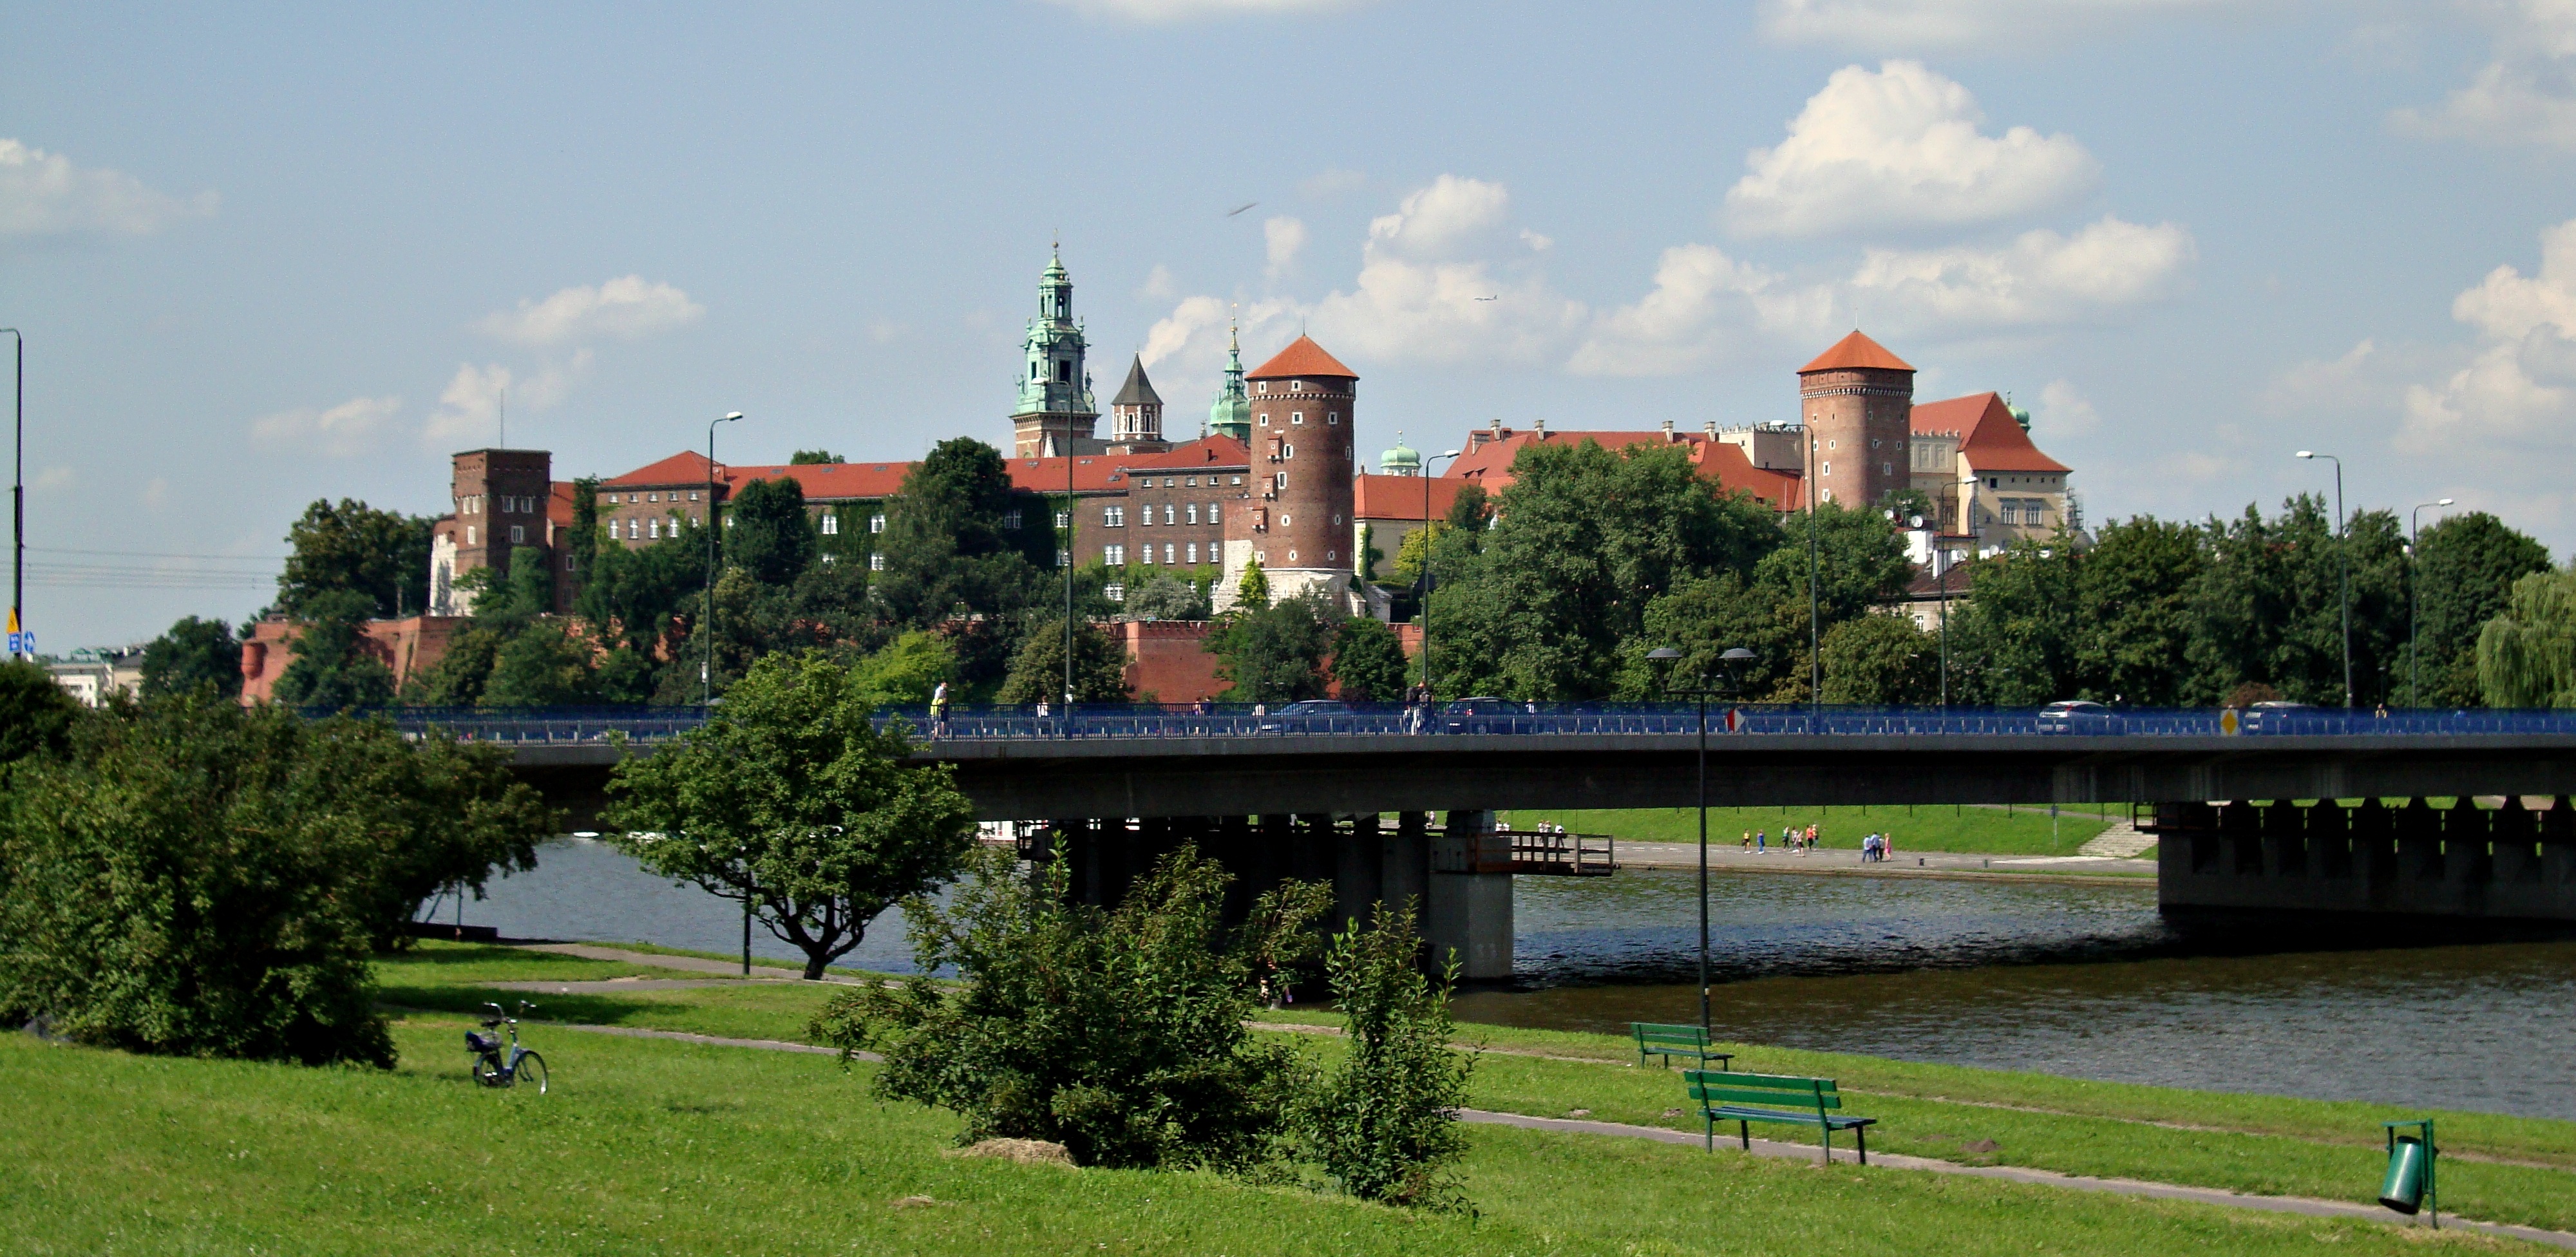
architecture, skyline, chateau, city, river, monument, cityscape, panorama, downtown, park, castle, landmark, waterway, poland, estate, the museum, wawel, human settlement